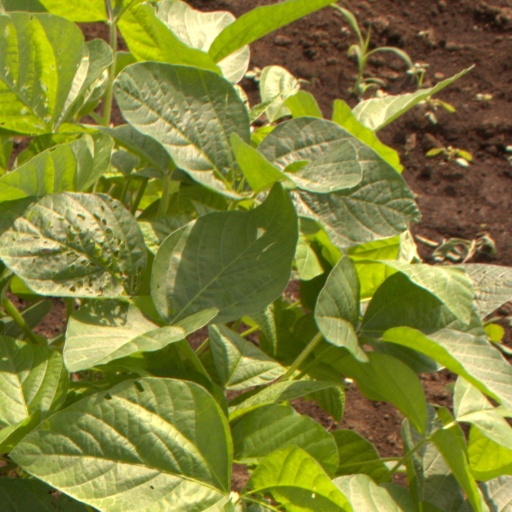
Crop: soybean